Pherecydes of Syros

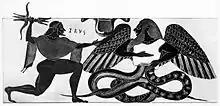
The battle between the sky god and dragon described by Pherecydes, as well as Hesiod in his "Theogony" is a widespread motif with Eastern parallels, such as Marduk-Tiamat and Anzu-Ninurta

The theogony of Pherecydes also shows similarities with Orphic theogonies such as the "Orphic Hymns". Both feature primordial serpents, the weaving of a cosmic robe and eternal Time as god who creates with his own seed by masturbation. Such Orphic aspects also appear in Epimenides' "Theogony". Pherecydes probably influenced the early Orphics, or possibly an earlier sect of Orphic practitioners influenced him. The battle between Kronos and Ophion also influenced the "Bibliotheca" of pseudo-Apollodorus, who drew on several previous theogonies, such as those of Hesiod and the Orphic religion. The story was also a source for the "Argonautica" by Apollonius of Rhodes, in which Orpheus sings about Ophion and Eurynome who were overthrown by Kronos and Rhea. The association of Kronos with Chronos by the Greeks can probably also be traced back to Pherecydes. There are also many significant parallels between Pherecydes's cosmogony, Orphic theogonies, and the preserved accounts of Zoroastrian, Phoenician and Vedic cosmogonies. According to West, these myths have a common source that originates in the Levant. The basic form is as follows. In the beginning there is no heaven and no earth, but a limitless abyss of water, shrouded in deep darkness. This condition has existed for centuries. Then the hermaphrodite and eternal Time makes love to itself. Thus he produces an egg. From that egg appears a radiant creator god, who made it heaven and earth.